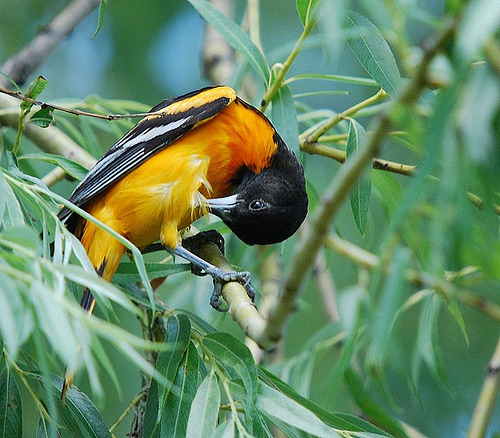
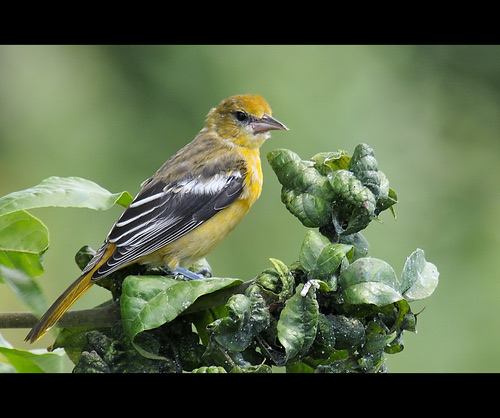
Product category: misc
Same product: yes